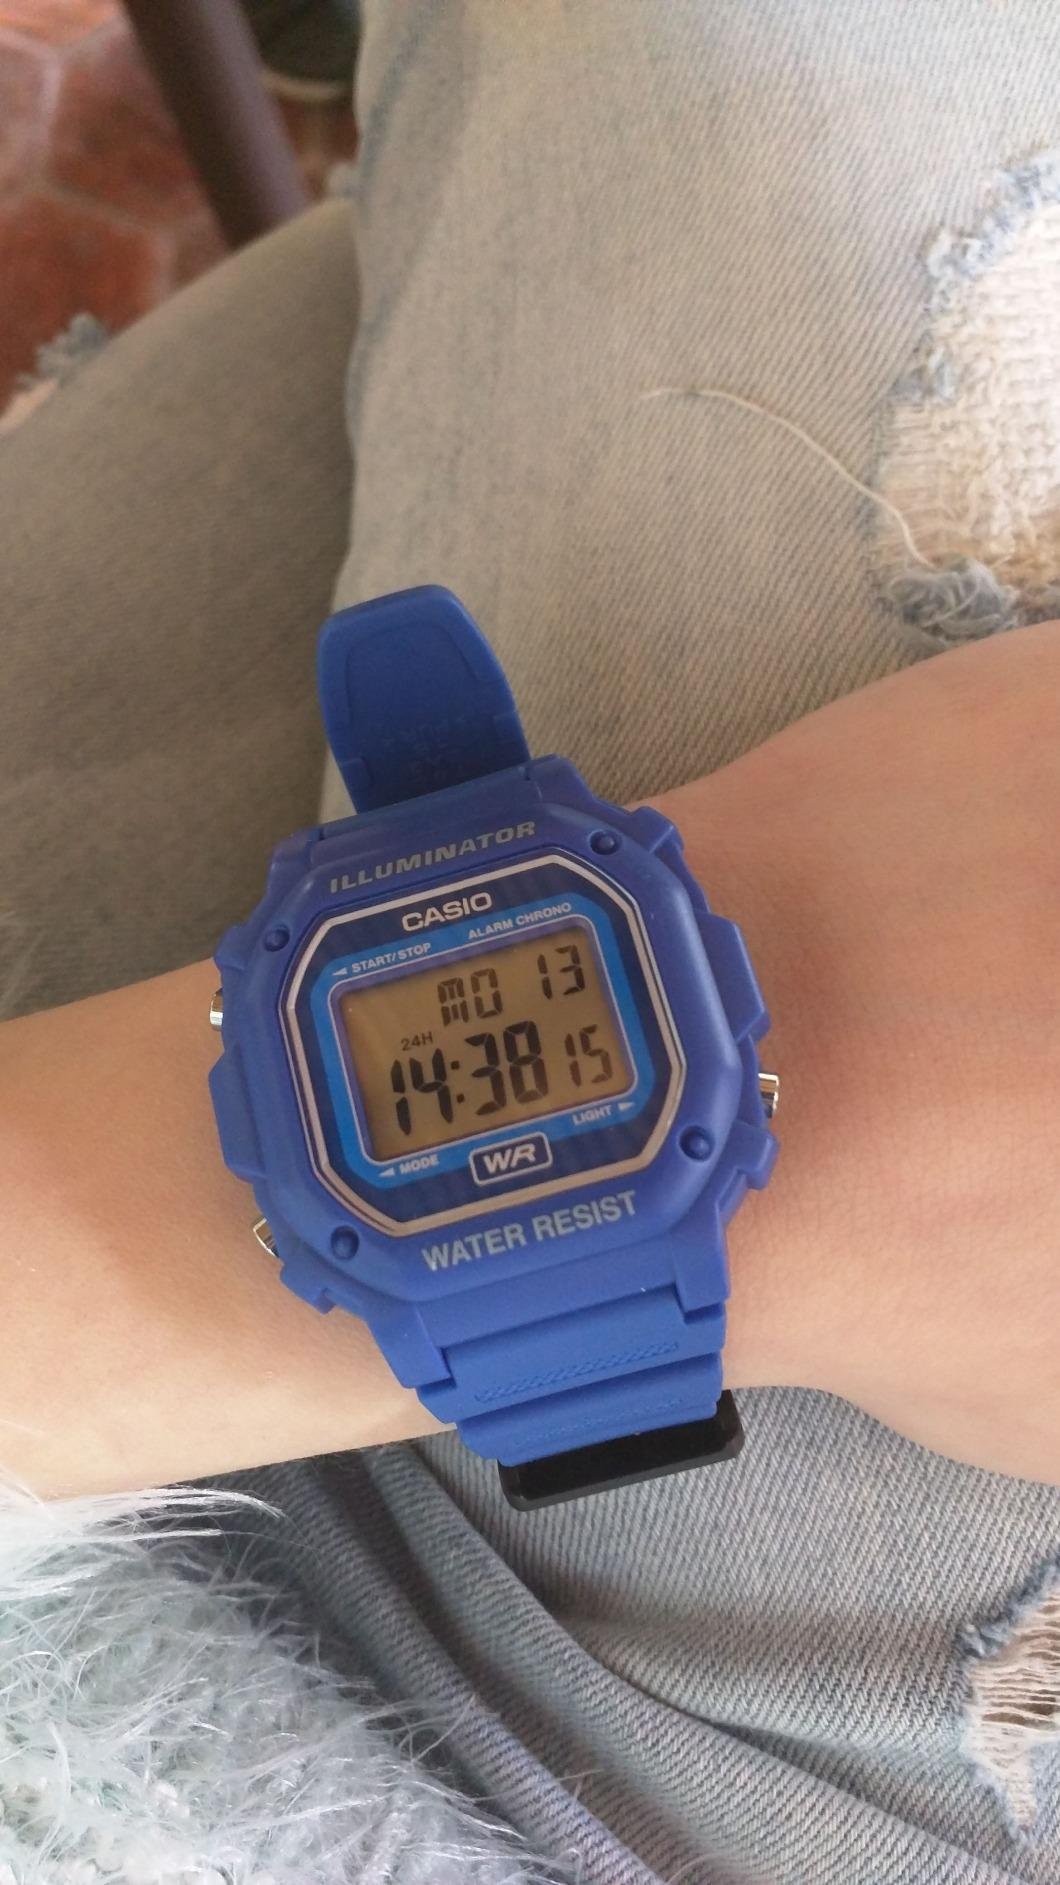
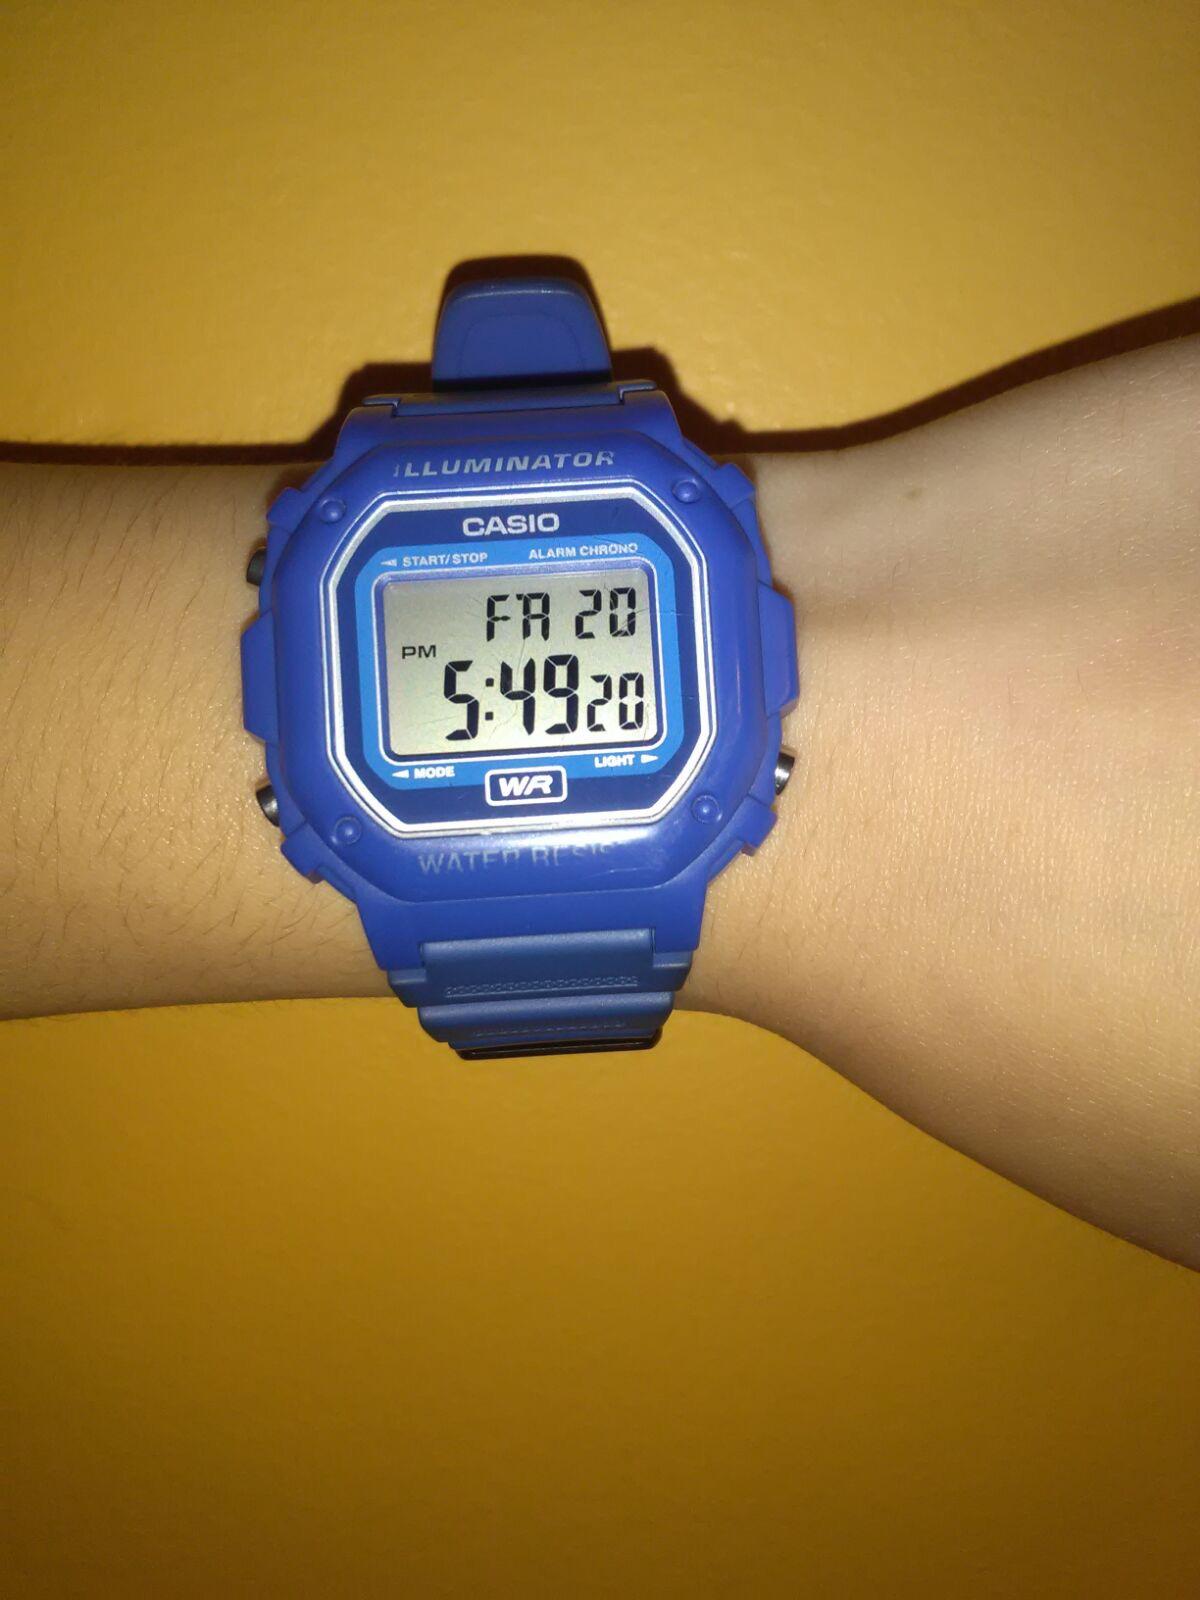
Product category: accessories_watch
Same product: yes